List of Nichijou episodes

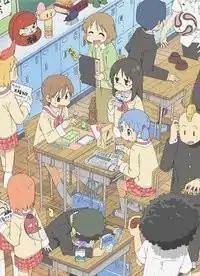
Nichijou DVD volume 1 cover

"Nichijou" is a 2011 Japanese anime television series produced by Kyoto Animation based on the comedy manga by Keiichi Arawi. The series is directed by Tatsuya Ishihara and aired in Japan from April 3, 2011, to September 26, 2011. It was also simulcasted by Crunchyroll (which was independently owned at the time) under the name "My Ordinary Life". Prior to the airing of the anime series, an original video animation (OVA), titled "Nichijou Episode 0", shipped with the sixth manga volume on March 12, 2011. Initially licensed by Bandai Entertainment in North America, Funimation later licensed the series and released it on February 7, 2017, with subtitles and again with an English dub on July 23, 2019. In March 2022, the Funimation produced English dub of "Nichijou" became available on Crunchyroll, who acquired from its later owner AT&T in 2021 by parent company Sony Pictures Television, who in turn acquired Funimation in 2018 and was itself renamed that same month.